First Serbian Observatory

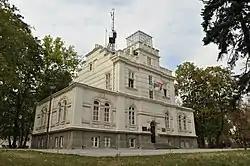
The First Serbian Observatory, Belgrade

The building of the Meteorological Observatory was built in 1890–1891 as a pavilion with a floor of a smaller surface area than the ground floor, according to the project by the architect Dimitrije T. Leko, and according to a drawing of its founder and manager, professor Milan Nedeljković. Thanks to his efforts, the observatory was equipped with the latest measuring instruments. Its construction coincided with the emergence of these types of institution in the developed countries of Europe.